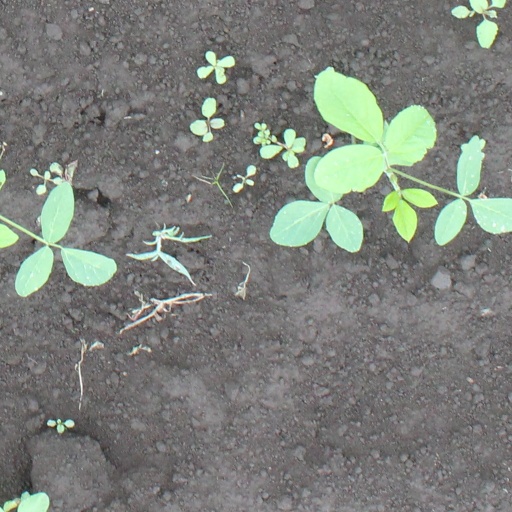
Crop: soybean